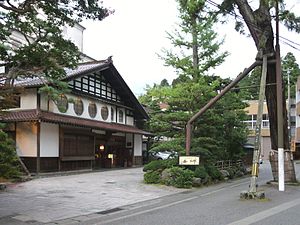
Hoshi Ryokan
Hōshi hovedindgang
Hōshi er en ryokan i Awazu Onsen området i Komatsu i Ishikawa Præfekturet, Japan. Kroen er grundlagt i 718, og er dermed verdens ældste virksomme hotel ifølge Guinness Rekordbog og verdens ældste eksisterende virksomhed drevet af den samme familie gennem 46 generationer.